John Casado

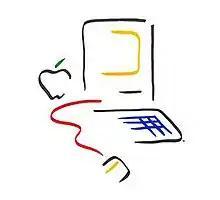
Macintosh computer logo designed by Casado in 1984

Casado started his own design firm in 1970. He met Christopher Whorf, art director for Warner Bros. Records, and that relationship opened the door for Casado to do projects with Warner Bros., Capitol Records, A&M Records, United Artists and many smaller labels. He designed the Grammy Award-winning album cover for Mason Proffit’s "Come and Gone" (1973), art directed by Whorf. In 1978, he created the iconic logotype for The Band and "The Last Waltz" album and film, directed by Martin Scorsese and featuring appearances from Neil Young, Bob Dylan, Joni Mitchell, Van Morrison and others. During that time, he also created a Warner Bros. Records sampler album, featuring Frank Zappa, which replicated a blister package of baloney making the three records inside baloney color.